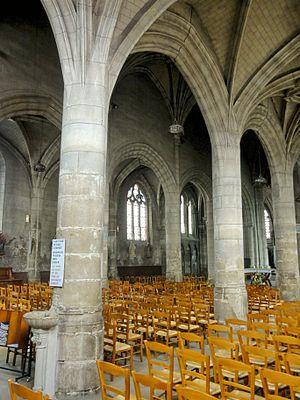
Bas-côté sud, vue par les grandes arcades.
L'église Saint-Pierre-et-Saint-Paul est une église catholique paroissiale située à Sarcelles, en France. Elle est architecturalement remarquable pour son clocher roman tardif avec une flèche en pierre ; son portail sud de style gothique flamboyant richement décoré ; et sa façade occidentale Renaissance qui suit un ordonnancement encore gothique. Le plan de l'église est très simple ; elle occupe une surface rectangulaire au sol et se subdivise en trois vaisseaux de six travées chacun, se terminant par un chevet plat. La Renaissance n'est pas présente à l'intérieur : les quatre premières travées correspondant à la nef sont flamboyantes, et les deux dernières travées correspondant au chœur sont de style gothique primitif et datent autour de 1220. Il peut paraître surprenant que le style roman n'est pas non plus présent à l'intérieur et que plus rien de la base du clocher n'est visible : elle a en effet été entièrement reprise en sous-œuvre lors de la construction du chœur gothique.